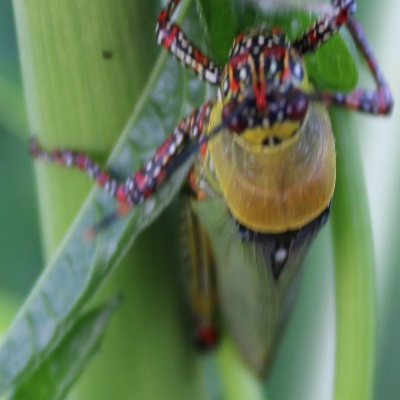
Crop: Maize
Condition: grasshoper